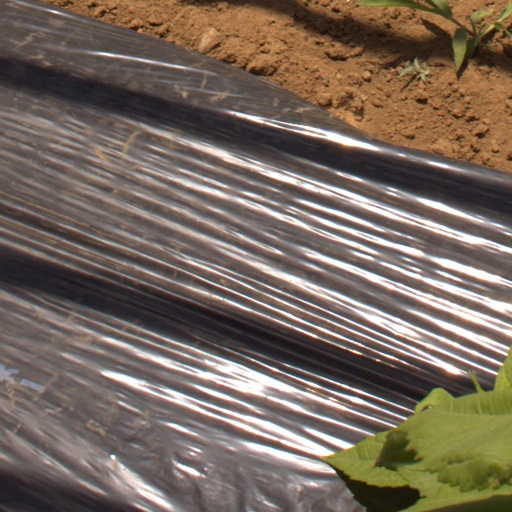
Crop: Jerusalem artichoke